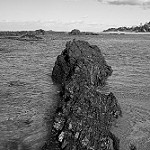
Label: B & W